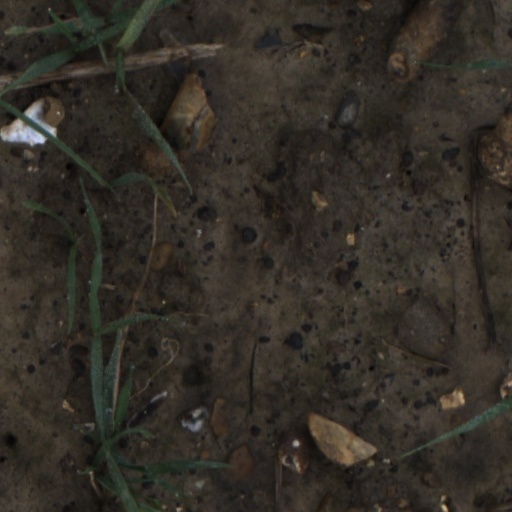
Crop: wheat